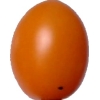
Label: tomato_cherry_orange